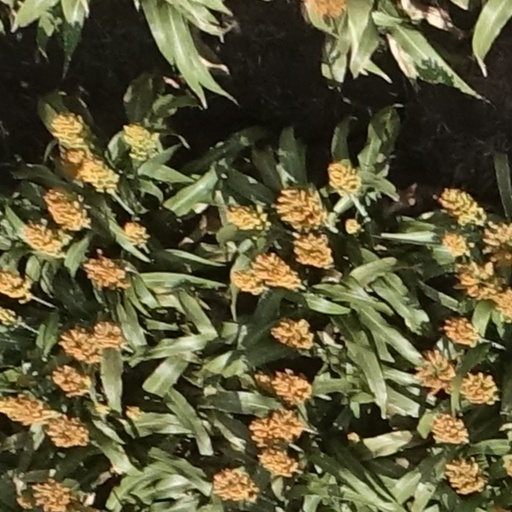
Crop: sorghum